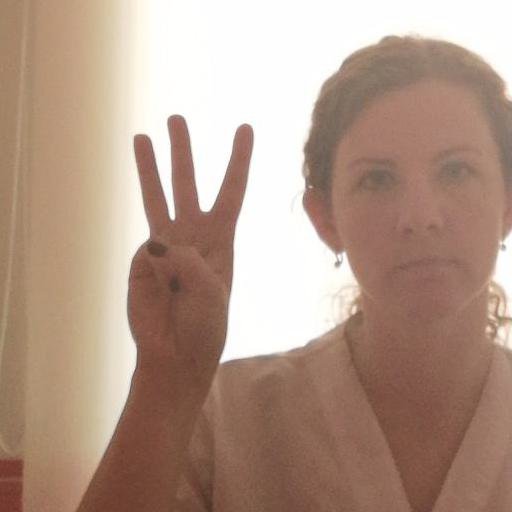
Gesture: three